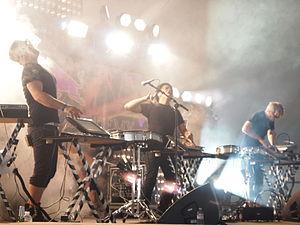
Le glitch-hop est un genre de musique électronique dérivé des musiques glitch et hip-hop. Il s'agit essentiellement d'une branche du hip-hop qui fait usage de sons futuristes typiques du genre glitch, et des techniques IDM comme le cutting, le skipping ou encore le chopping. Le genre est principalement joué en live devant un public.
The Glitch Mob est un groupe de musique électronique originaire de Los Angeles, composé de Edward Ma, Justin Boreta et Josh Mayer. Le groupe, originellement composé de quatre membres, incluant Kraddy, est formé en 2006 à Los Angeles où a également vu le jour Daedelus, Flying Lotus et Nosaj Thing. The Glitch Mob s'est fait un nom en jouant en live le tout composé à partir de PC portable et de contrôleur MIDI comme le Lemur. Ils ont gagné leur popularité par la présentation de leur technologie durant leurs live, gagnant l'attention à Los Angeles, San Francisco puis finalement le long de la côte ouest et pendant des festivals dans le monde entier. En raison de divergences créatives, Kraddy quitta le groupe en 2009.